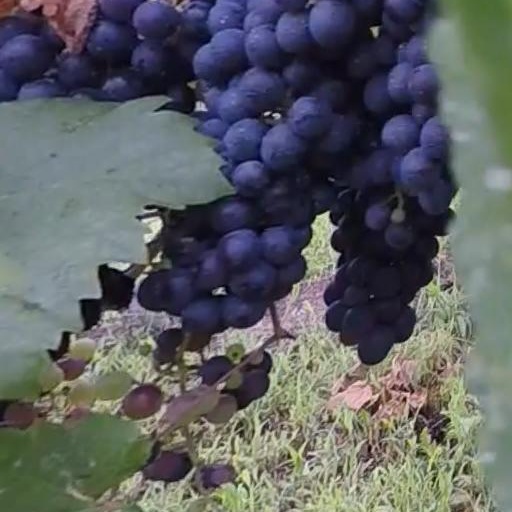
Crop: grape